Howard Community College

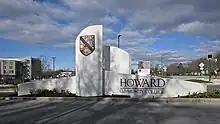

Howard Community College (HCC or Howard CC) is a public community college in Columbia, Maryland. It offers classes for credit in more than 100 programs, non-credit classes, and workforce development programs. In addition to the main campus in Columbia, courses are also held at two satellite campuses.